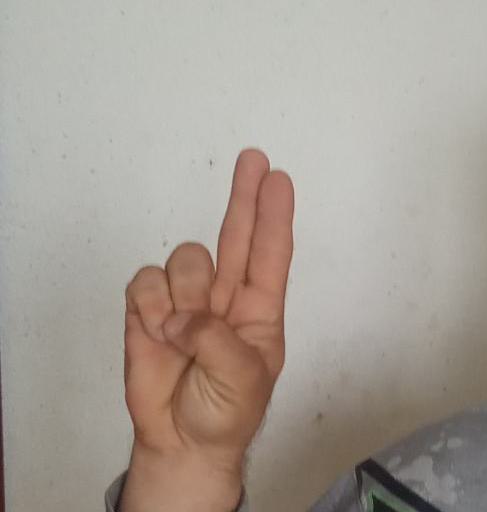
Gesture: two_up